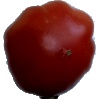
Label: tomato_heart